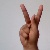
The image shows a hand gesture representing the letter 'K' in Indian Sign Language.